Grittleton

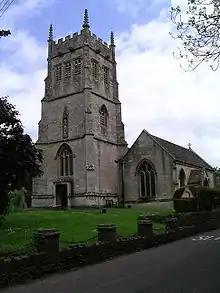
St Mary's Church, Grittleton

Lands in the Grittleton area were owned in Anglo-Saxon times, as recorded by the Domesday Book of 1086. The church of St Mary the Virgin, Grittleton, originates from c. 1200 and the four-bay north arcade survives from that date. The three-stage tower is from the 15th century. Much work was carried out in the 19th century: in 1835-6 the Neeld family added a large pew; in 1836 the south aisle was added by John Pinch the younger; and the church was heavily restored by A.W. Blomfield in 1865–7 at the expense of the Neelds. Work later in the century included re-roofing, replacement of windows and addition of memorials to members of the Neeld family.